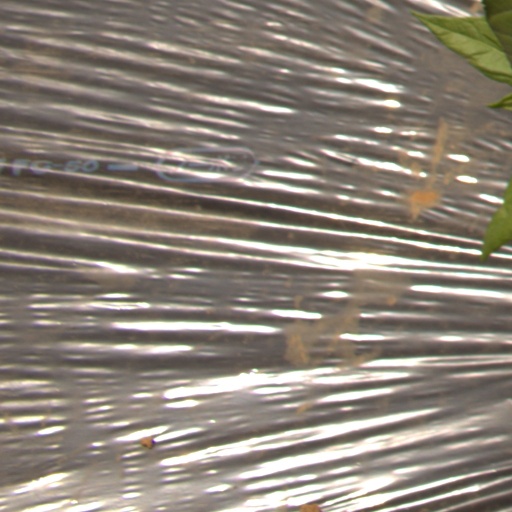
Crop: Jerusalem artichoke